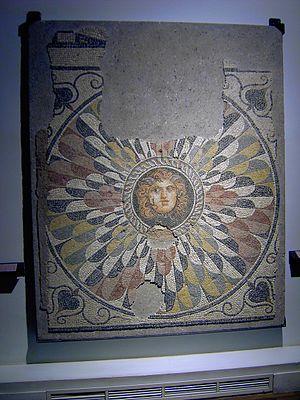
Le Centre d'études alexandrines est une équipe française de recherche en archéologie sise à Alexandrie. Il a été créé le 1ᵉʳ mars 1990 par Jean-Yves Empereur, directeur de recherche au CNRS Centre national de la recherche scientifique.
Alexandrie est une ville d'Égypte. En 2010, elle comptait plus de 4 300 000 habitants. Elle a été fondée par Alexandre le Grand en 331 avant notre ère. Dans l’Antiquité, elle a été la capitale du pays, un grand centre de commerce et un des plus grands foyers culturels hellénistiques de la mer Méditerranée centré sur la fameuse bibliothèque, qui fonda sa notoriété. C'est actuellement la deuxième ville la plus peuplée du pays après Le Caire.